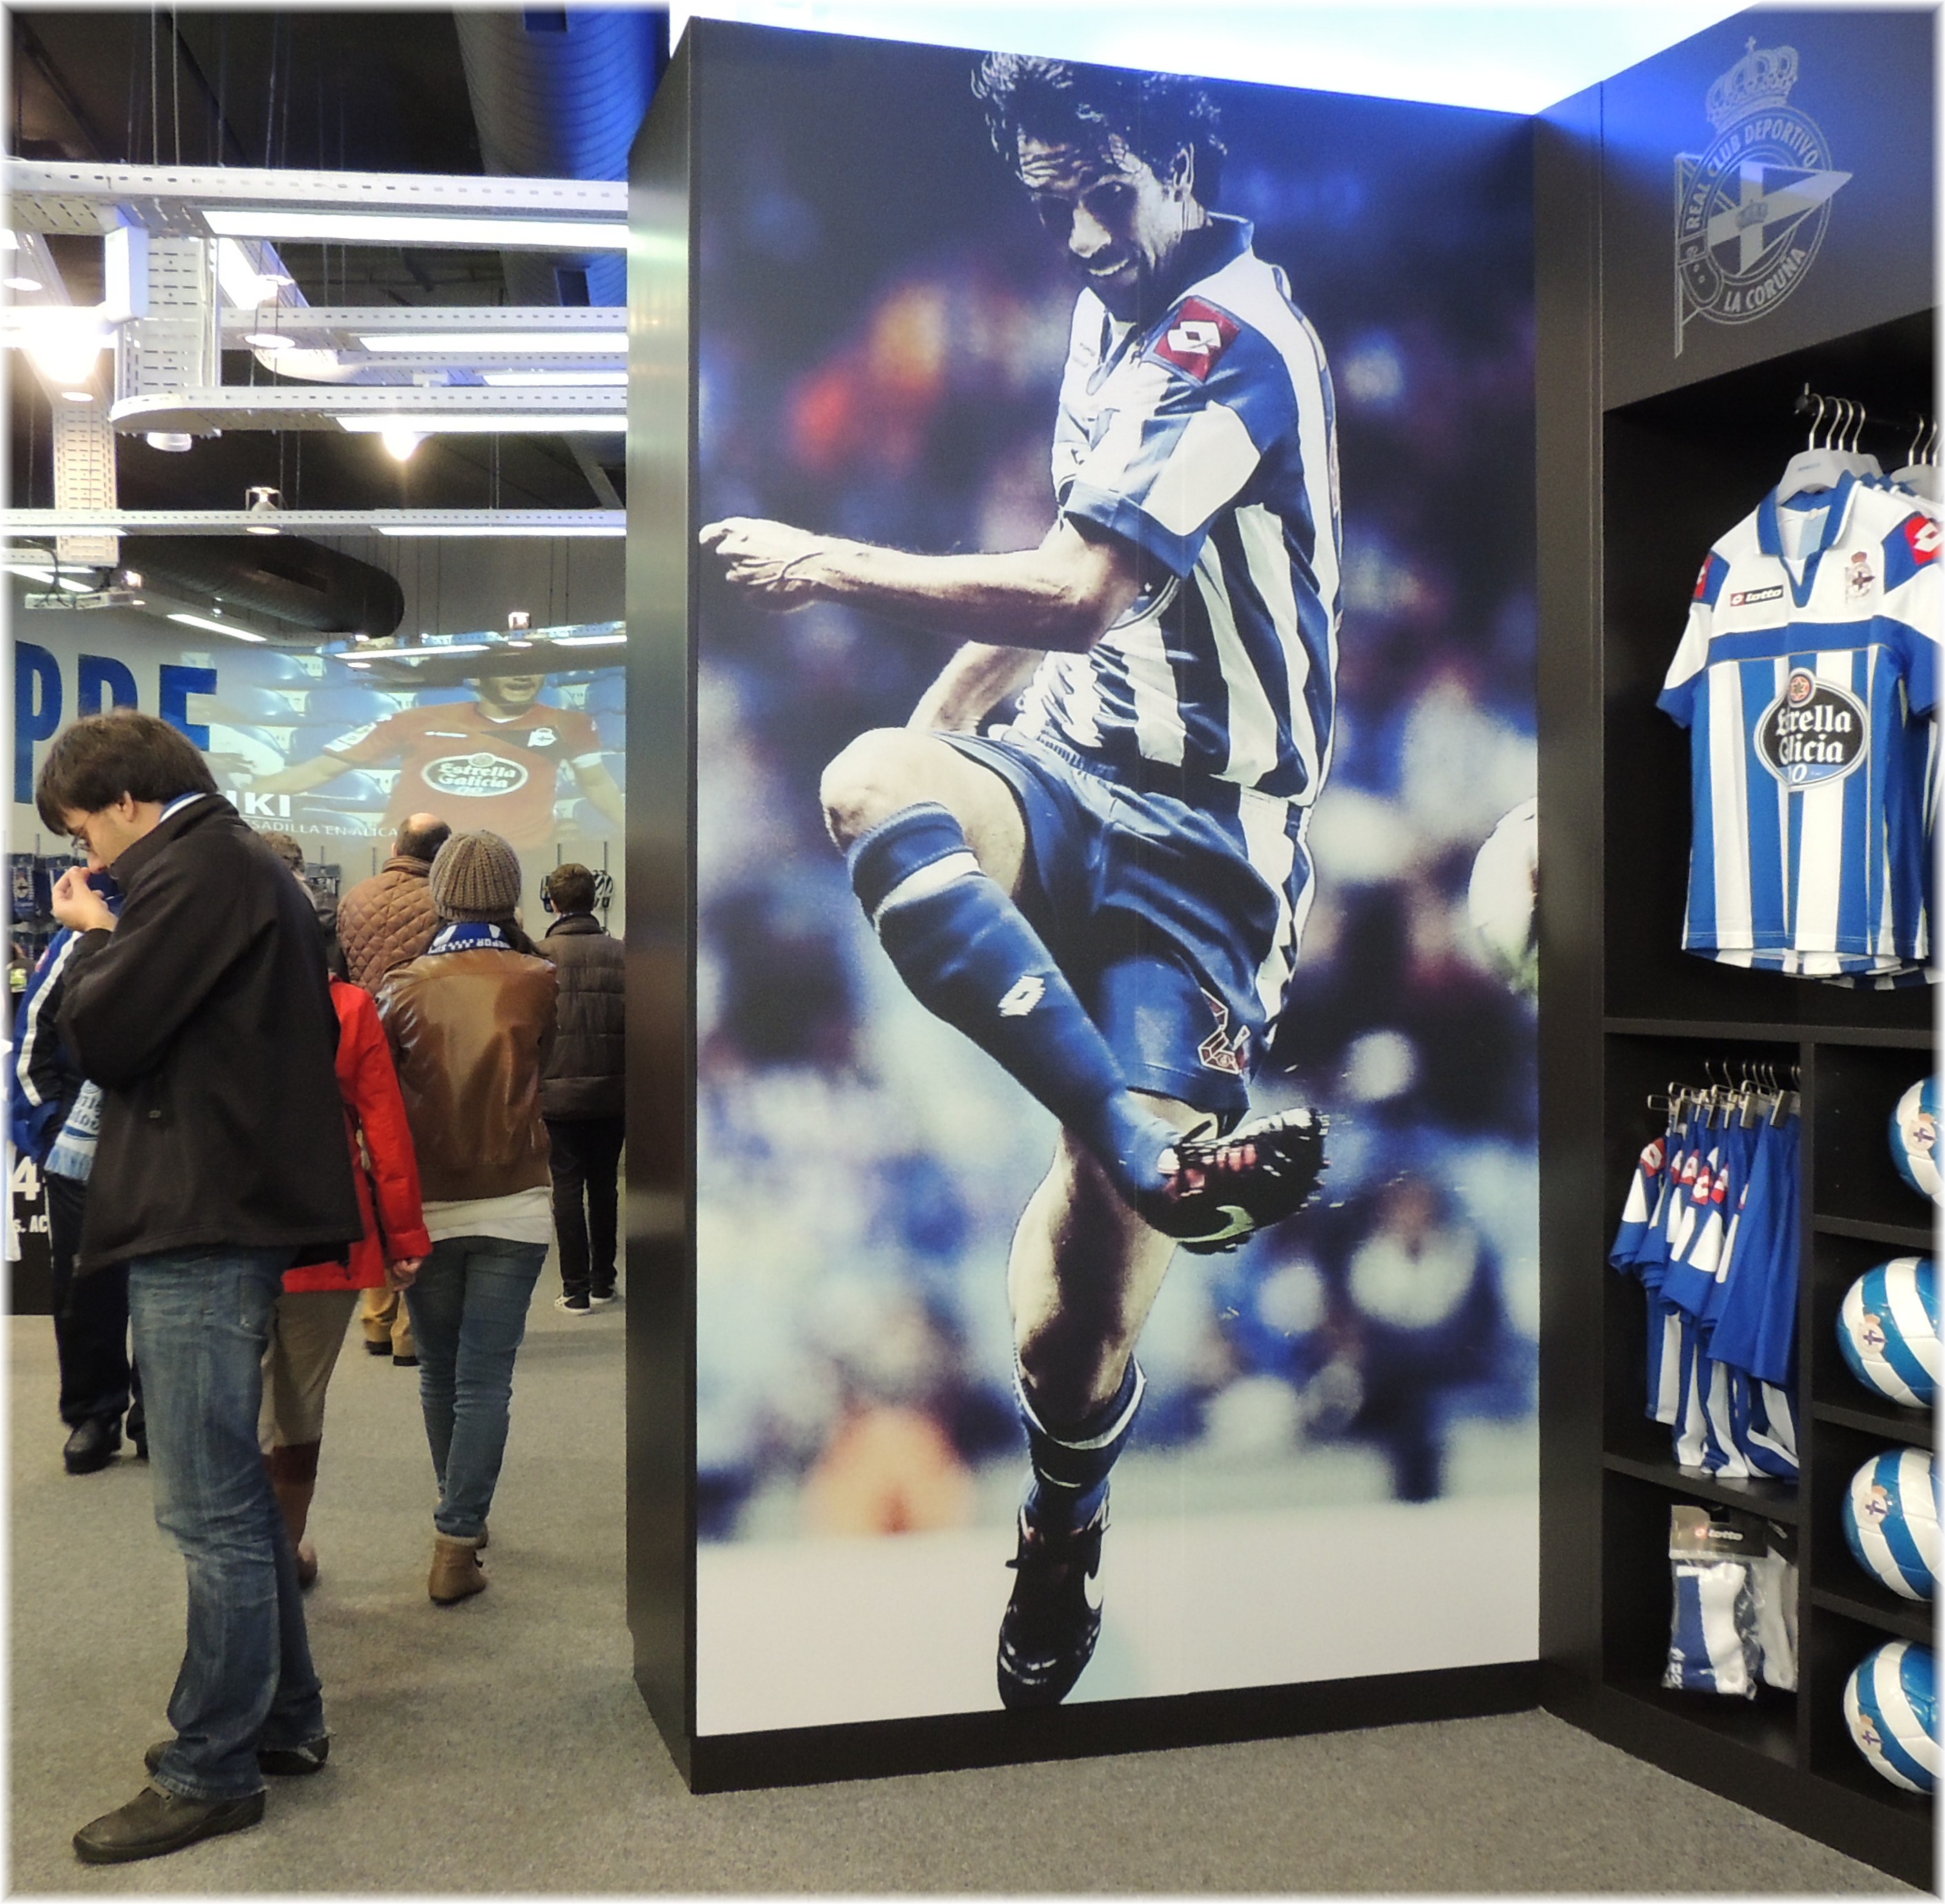
sport, advertising, europe, art, spain, espagne, sports, europa, gente, futbol, espaa, acorua, lacorua, deporte, corua, personas, xente, depor, corunna, deportes, futbolistas, persoas, deportovo